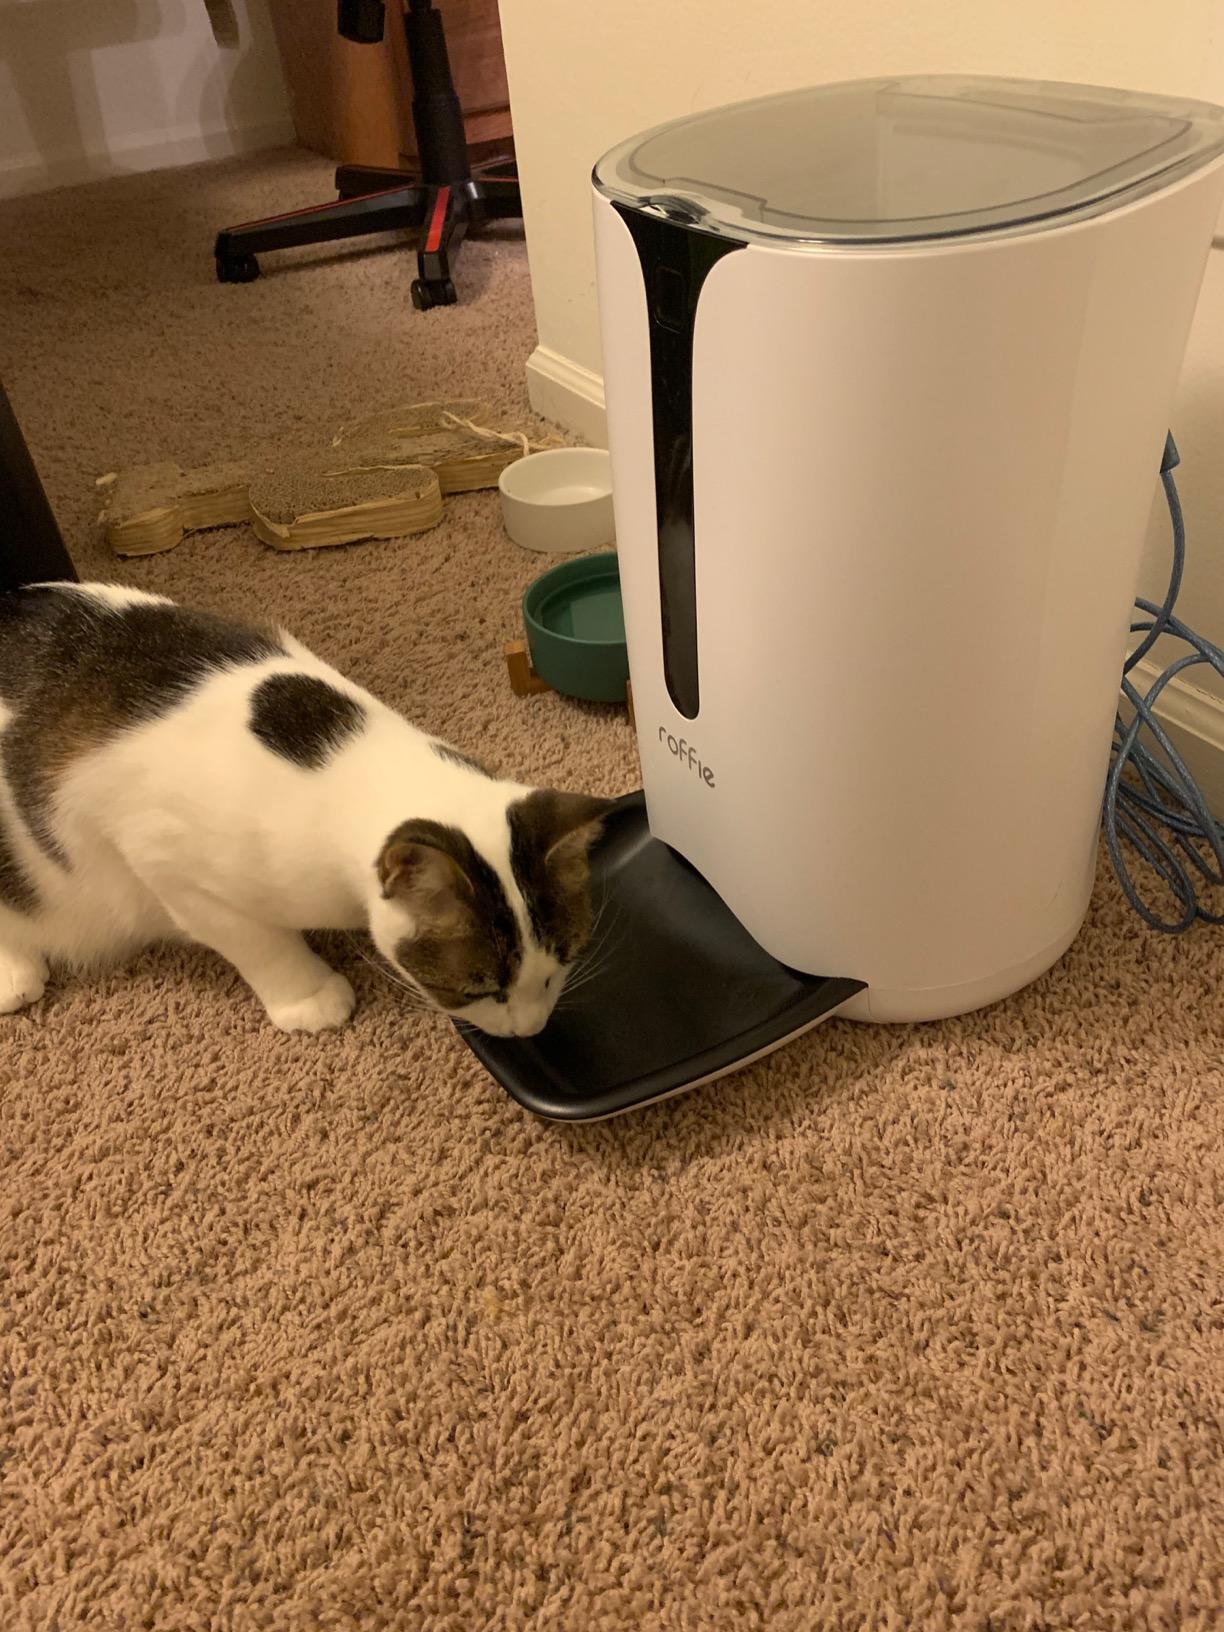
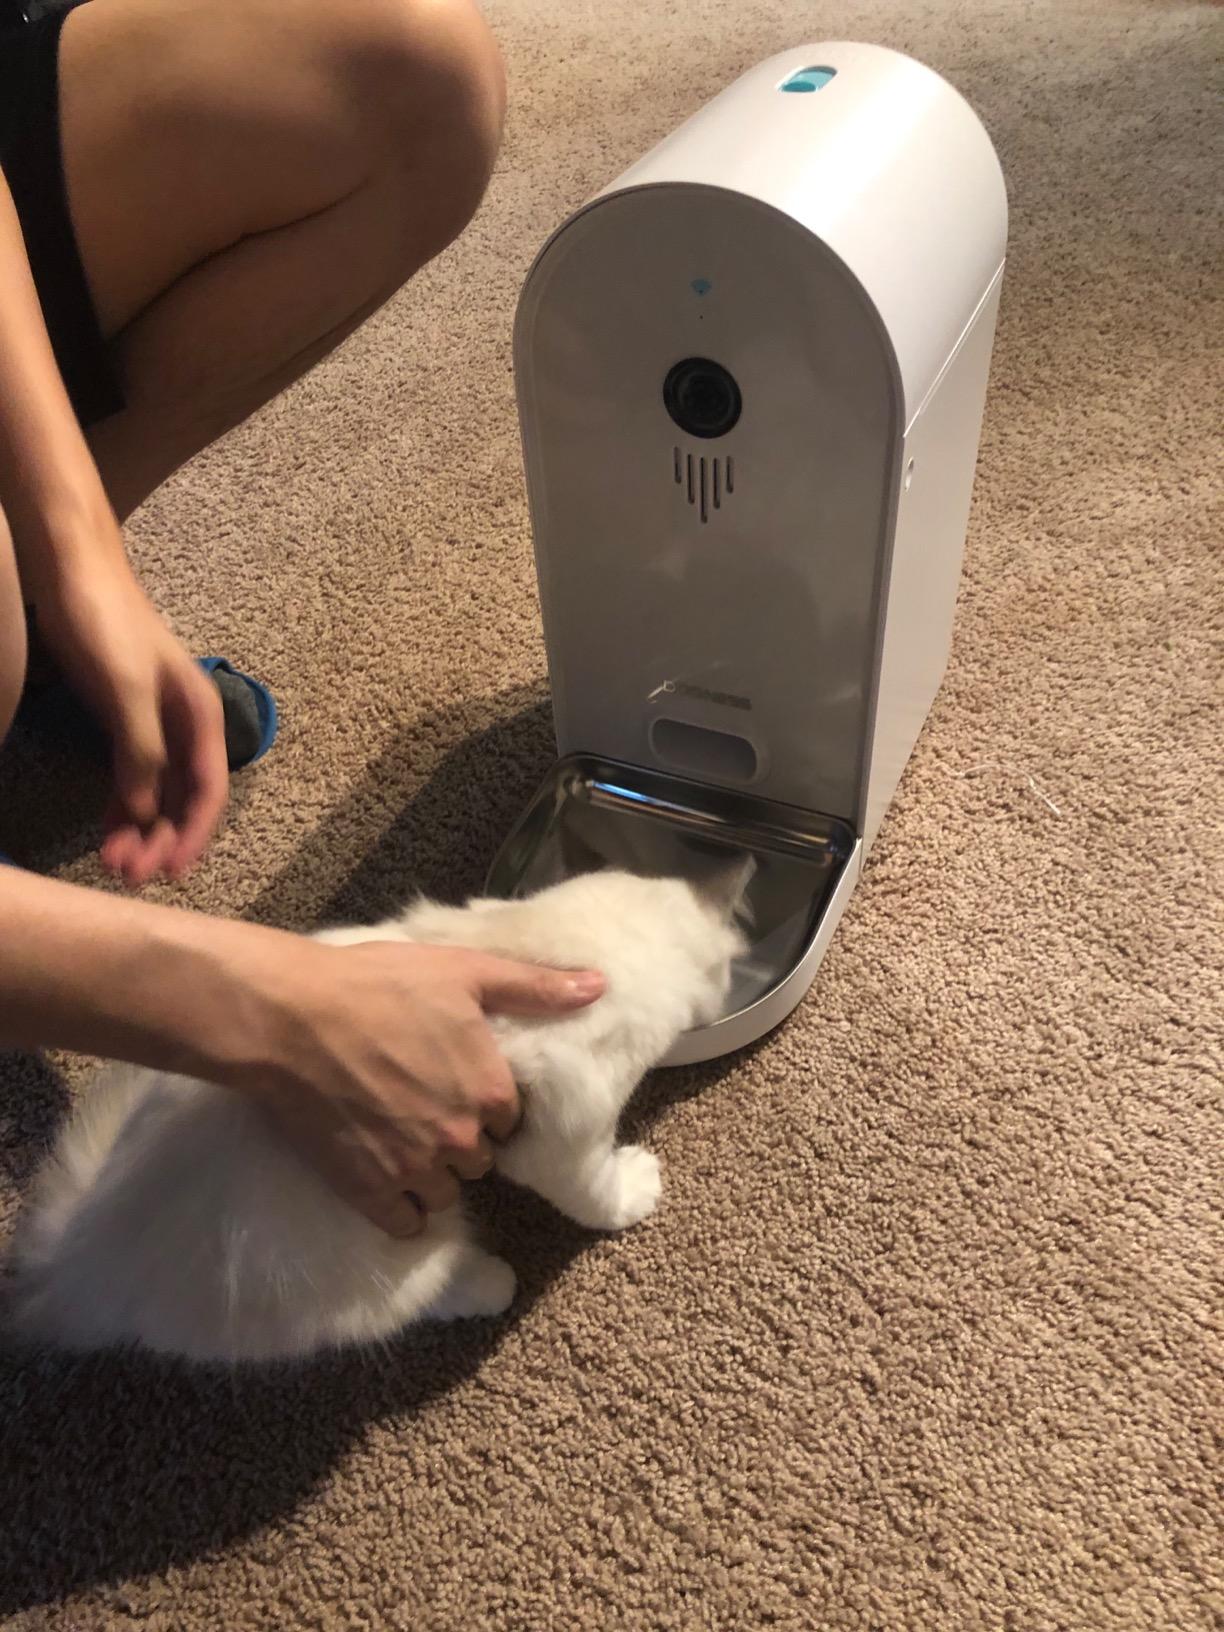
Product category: items_feeder
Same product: no